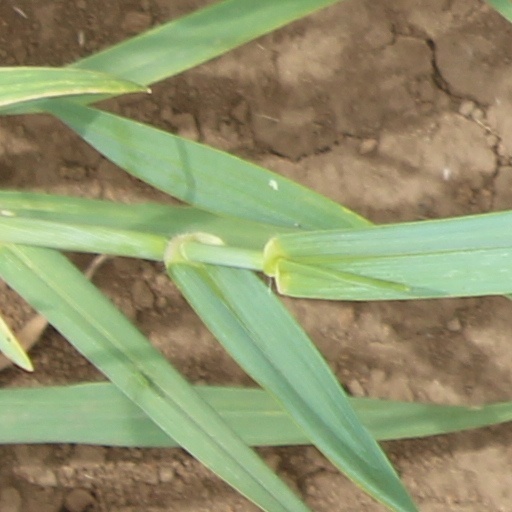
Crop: wheat